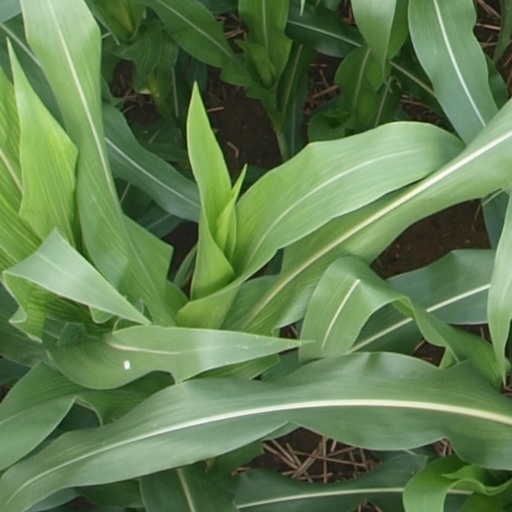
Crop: maize; corn